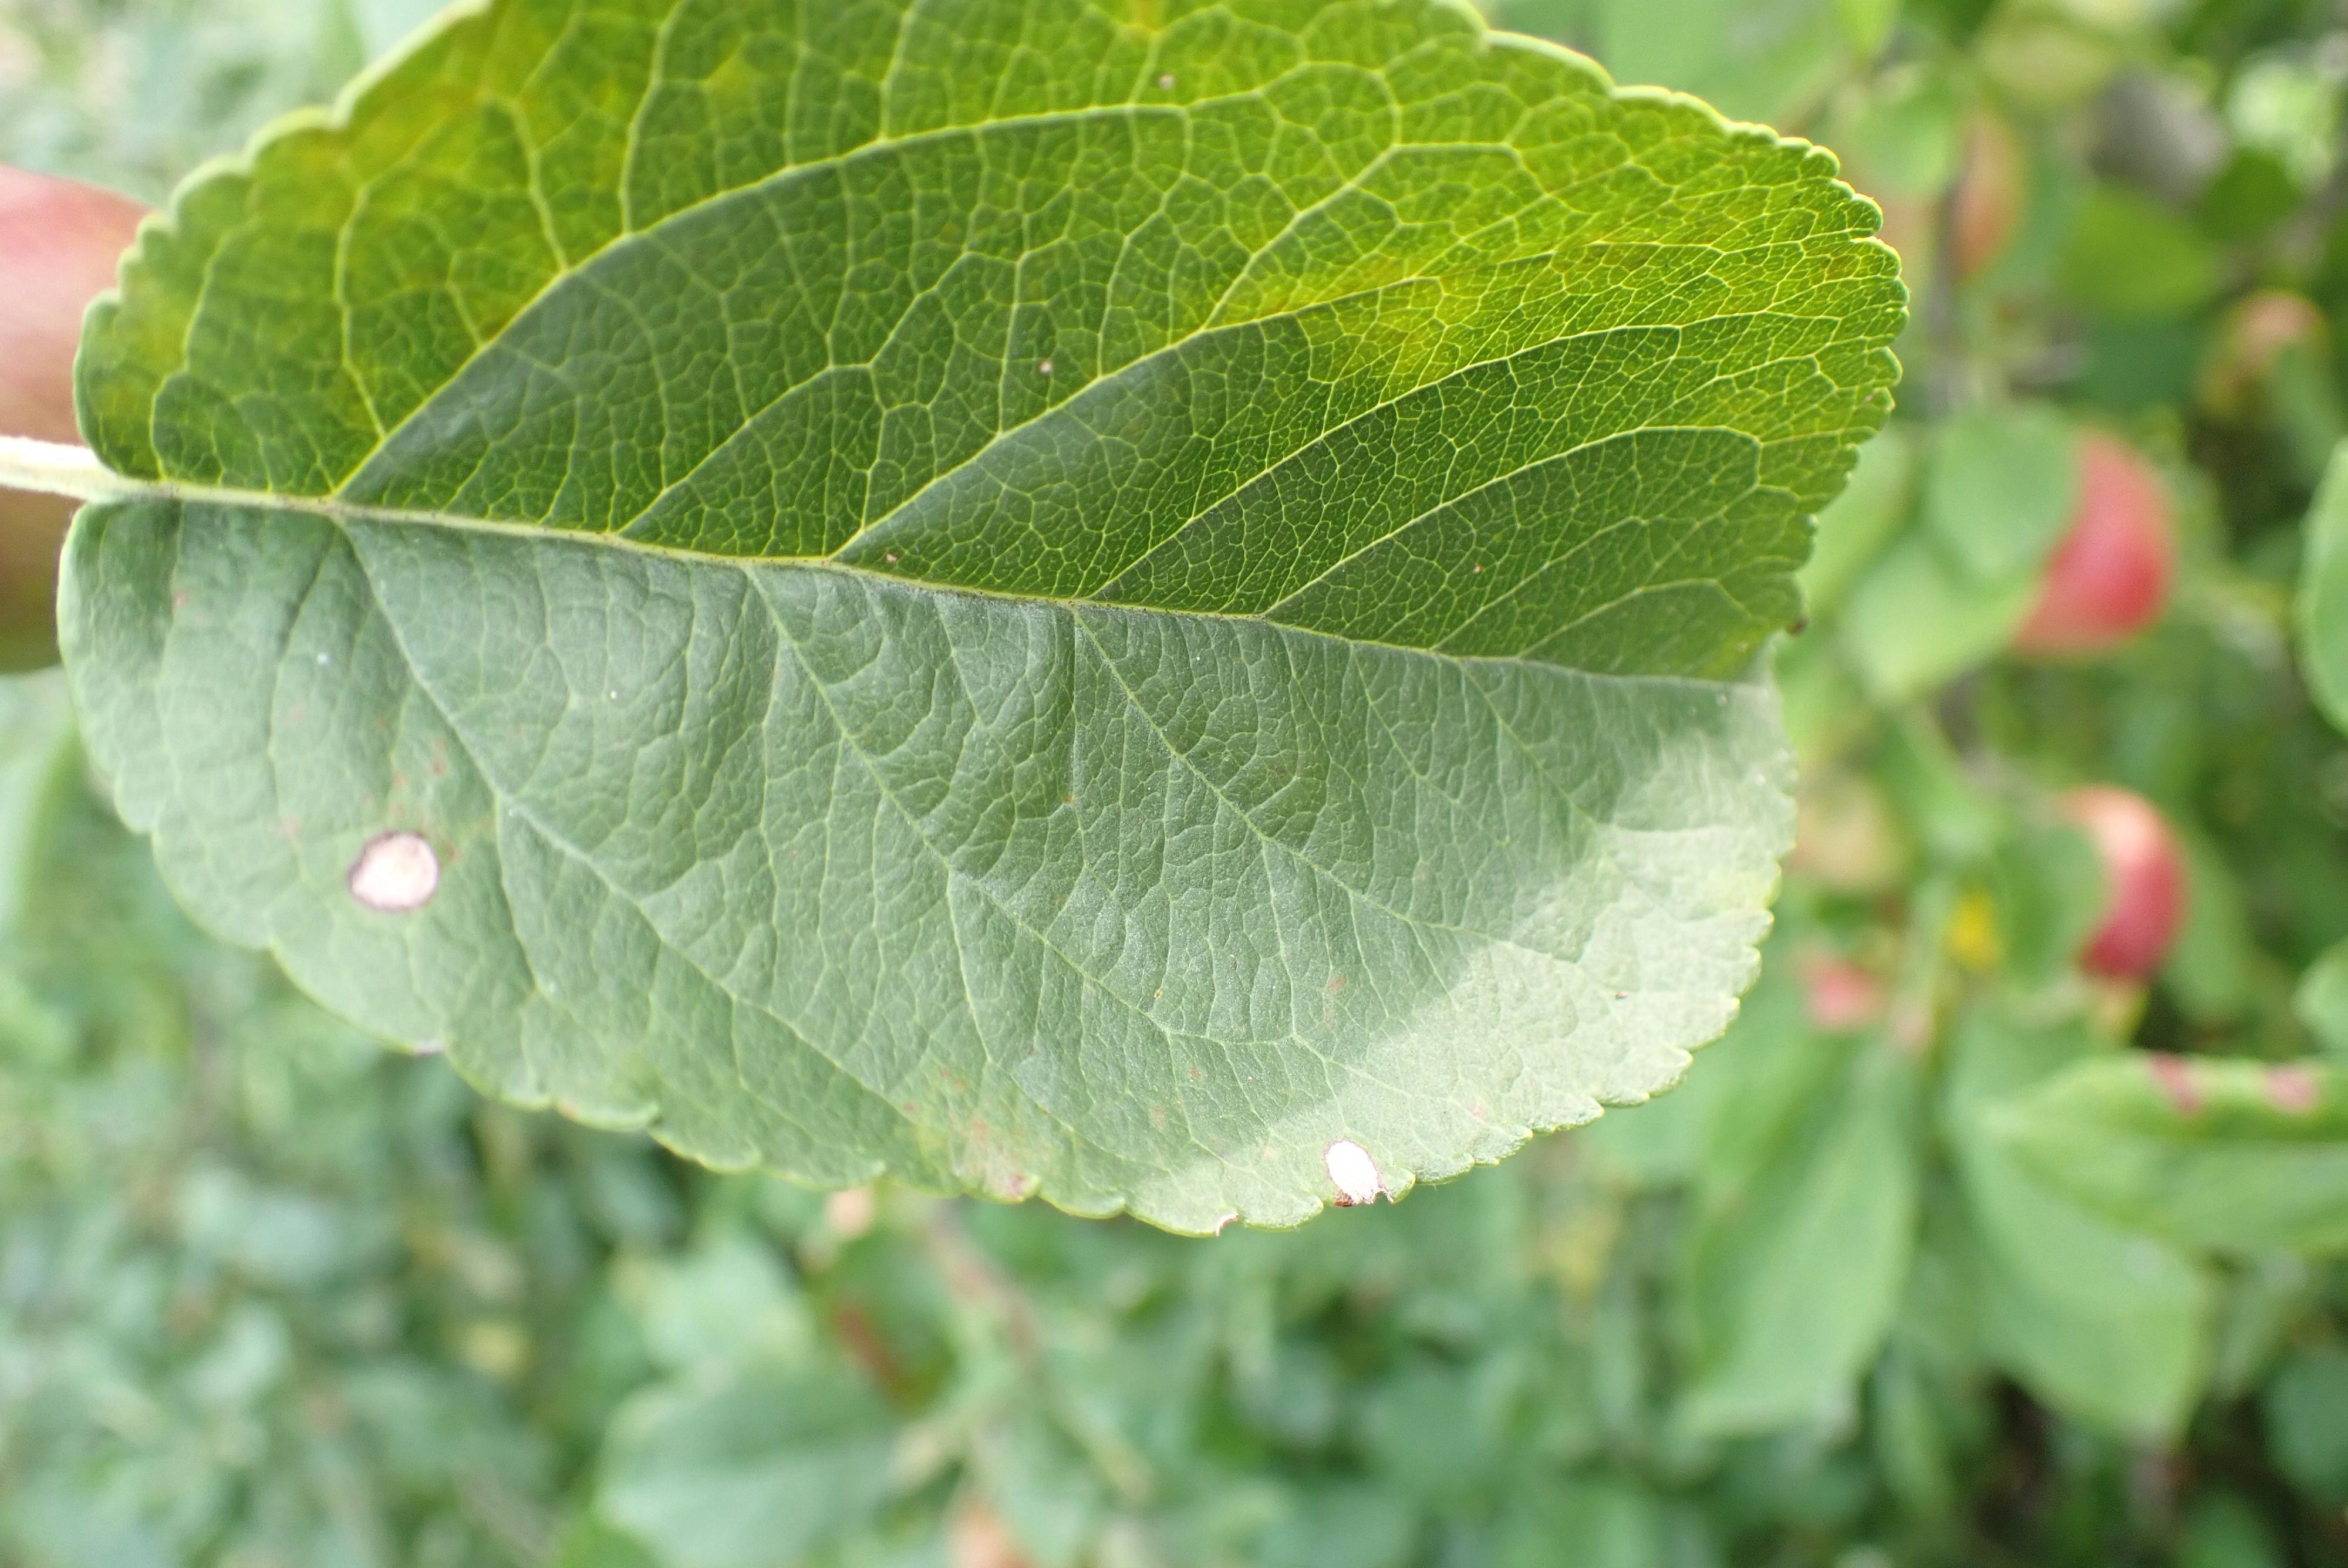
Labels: frog_eye_leaf_spot